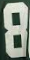
Number: 8